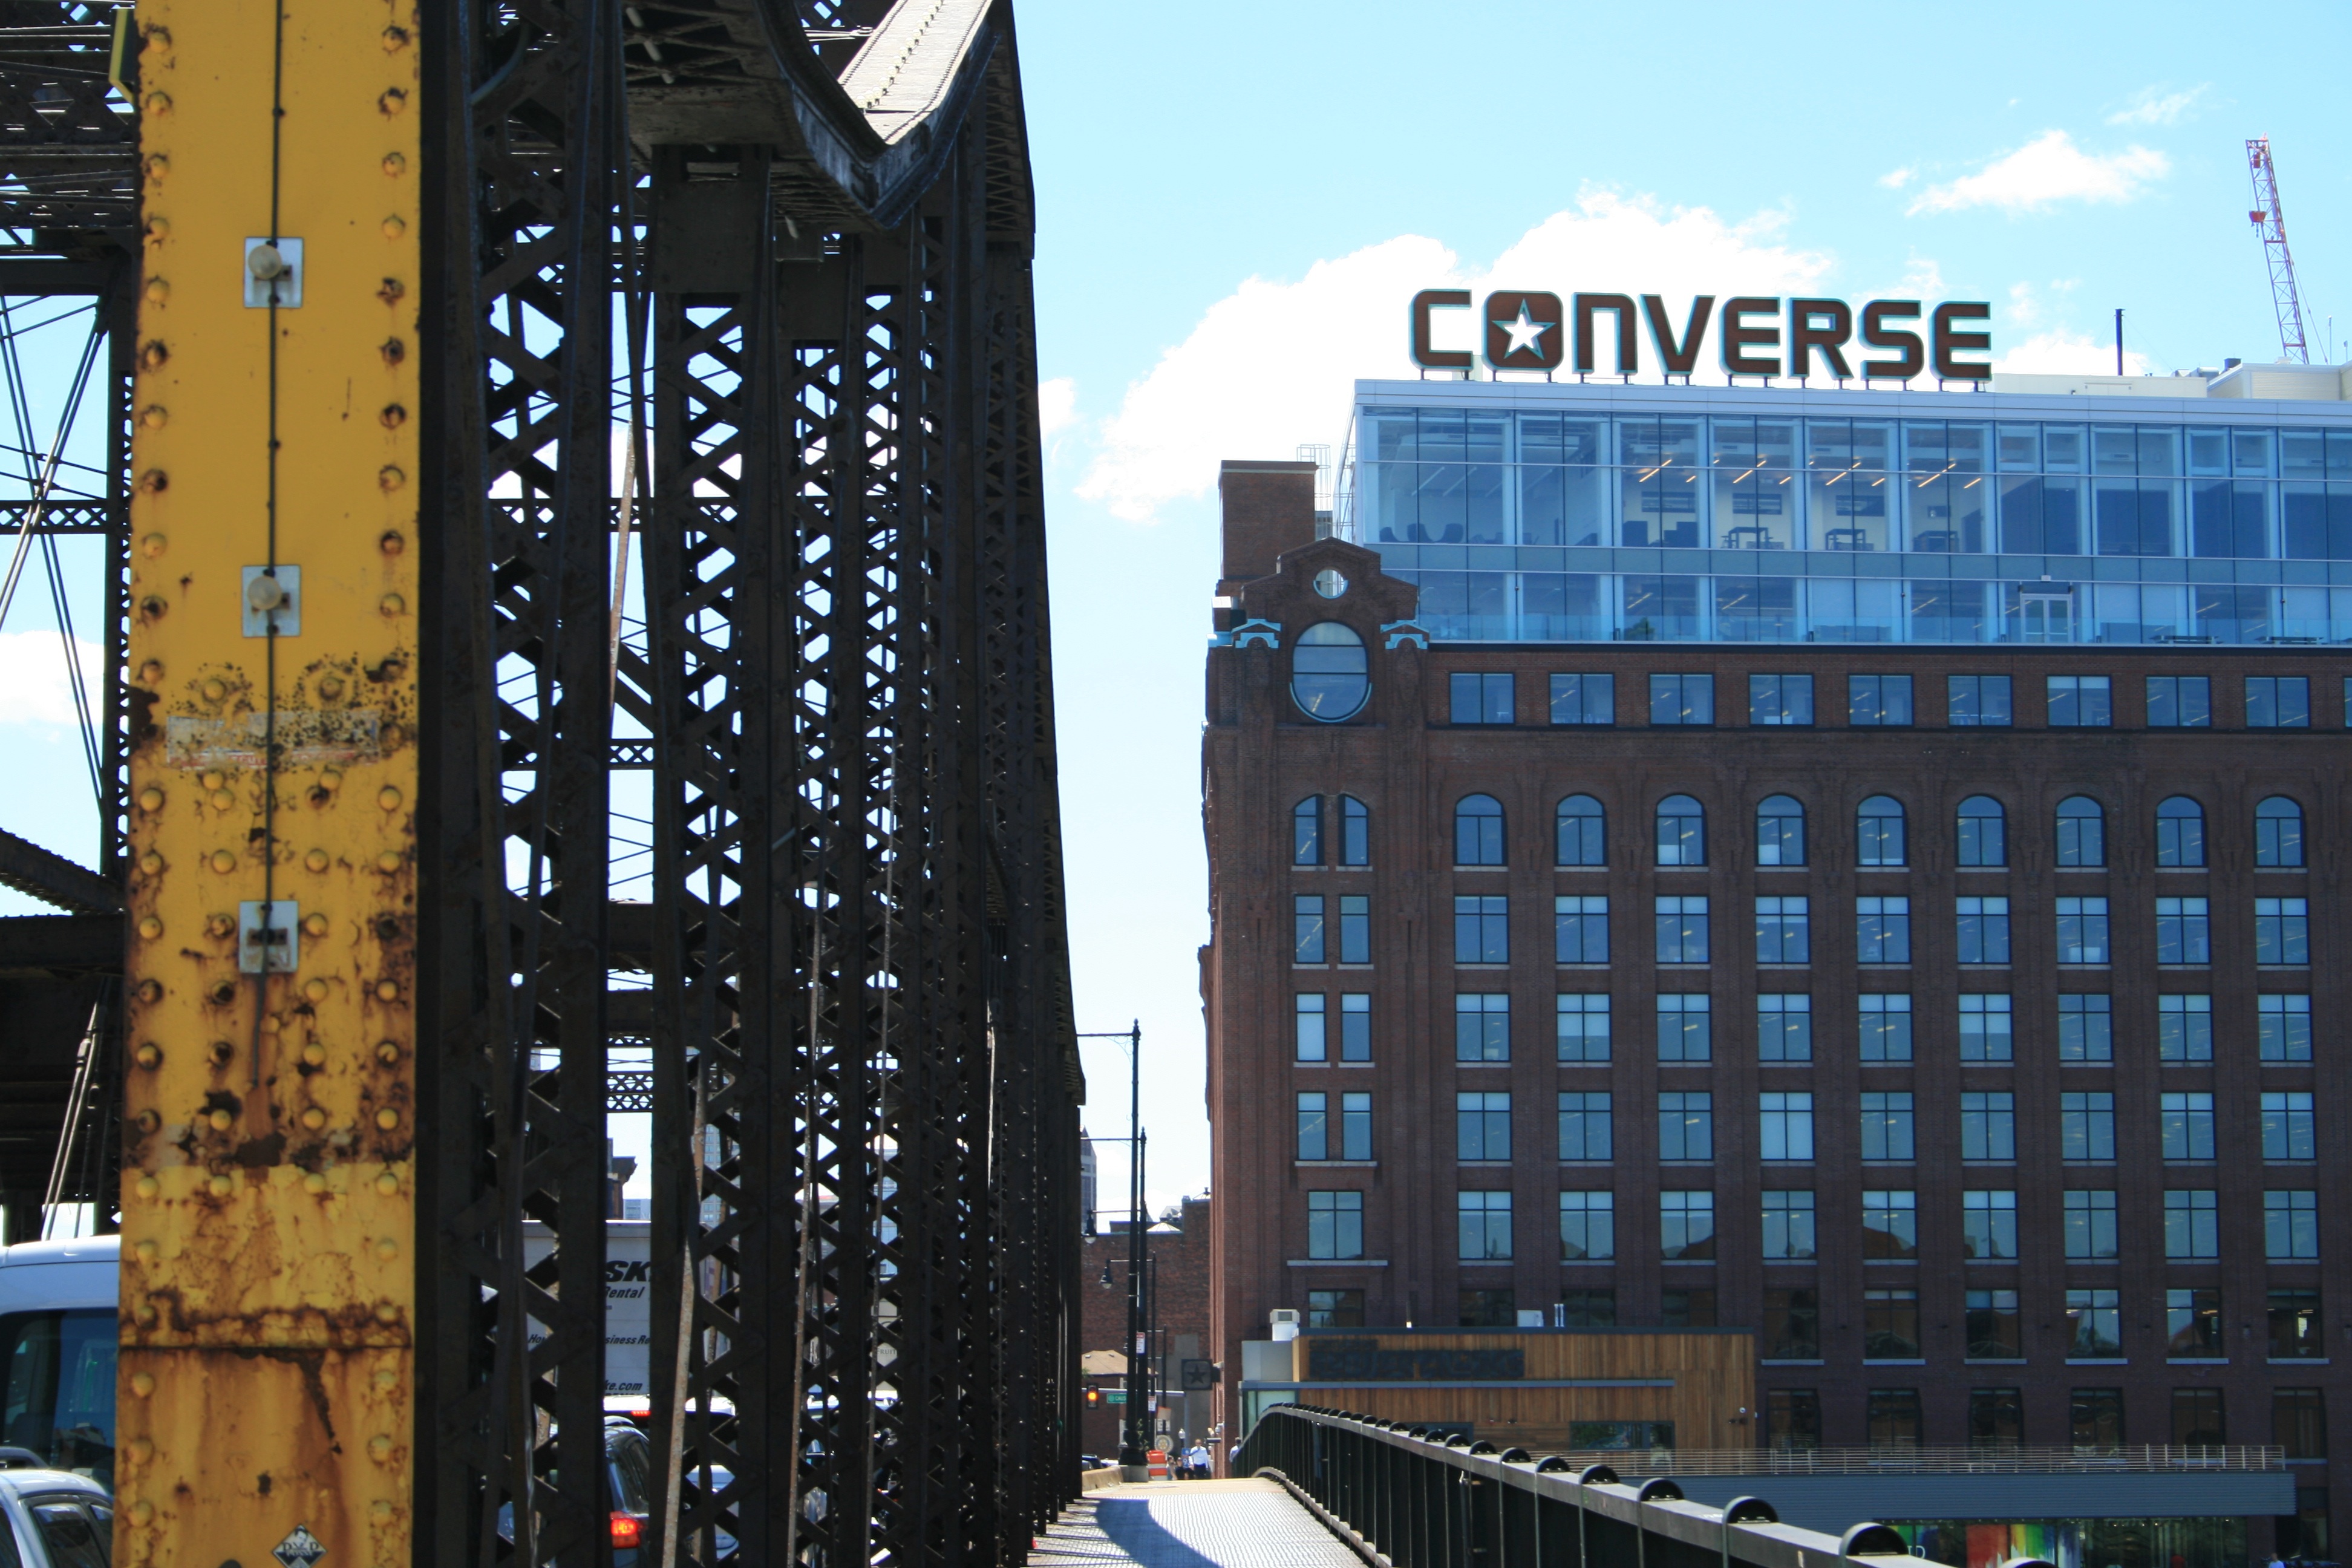
path, pedestrian, shoe, architecture, structure, road, bridge, traffic, street, building, city, skyscraper, urban, river, walkway, cityscape, downtown, steel, construction, metal, office, landmark, facade, factory, business, tower block, public transport, boston, district, rusty, converse, iron, manufacture, headquarters, metropolis, massachusetts, urban area, roadbridge